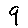
Label: 9